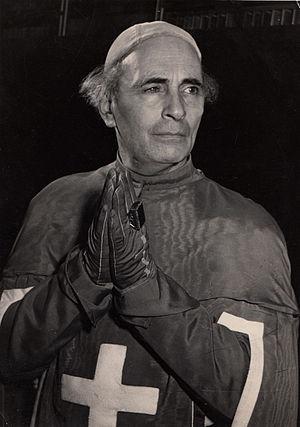
Gustav von Wangenheim est un acteur, scénariste et réalisateur allemand.